Gaping (animal behavior)

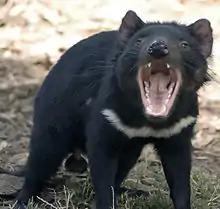
Tasmanian devil in defensive stance, gaping.

Gaping is a common form of behavior in the animal kingdom, in which an animal opens its mouth widely and displays the interior of its mouth, for any of various purposes. This may be a form of deimatic behaviour, colloquially known as a startle display or threat display, as it enlarges the appearance of the animal, and for those with teeth it shows the threat that these represent. Animals may also use gaping as part of a courtship display, or to otherwise communicate with each other. Some animals have evolved features which make gaping behavior more visually effective. For example, "[i]n many species of reptile, the oral mucosa may be a bright color that serves to distract the predator". Gaping is part of the shark agonistic display, and is also found in snakes such as the cottonmouth, and in birds ranging from seagulls to puffins to roosters.